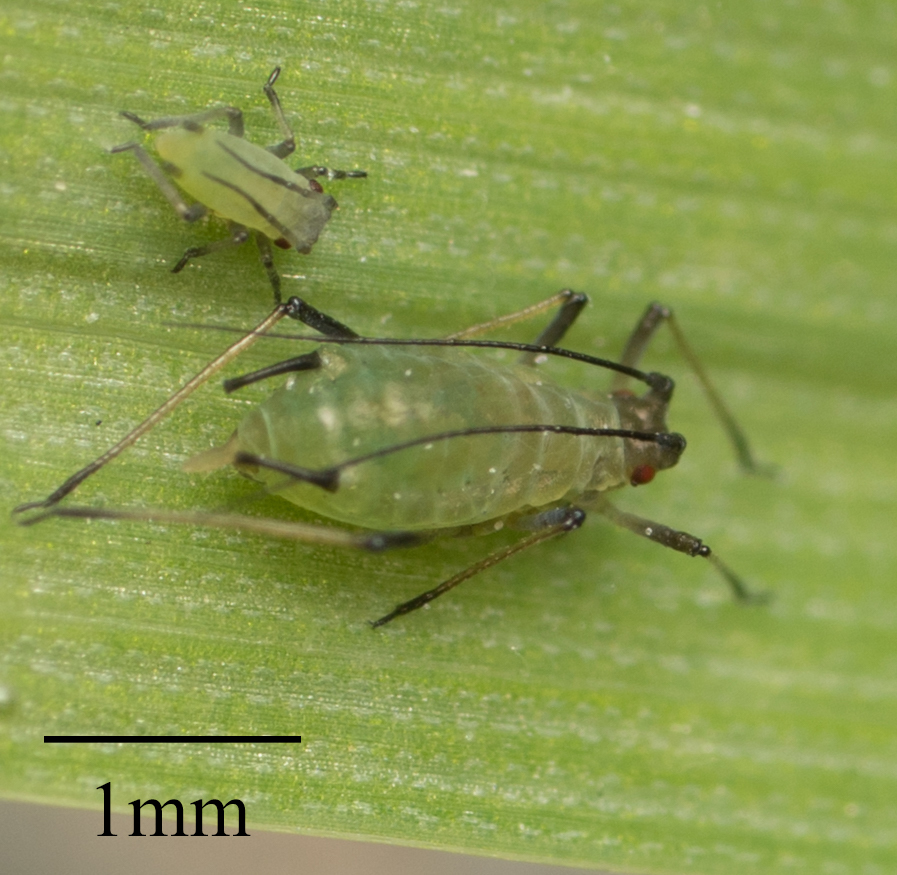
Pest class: english_grain_aphid